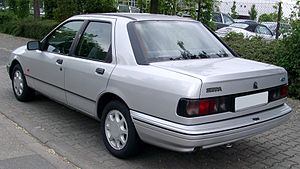
Ford Sierra / Sierra '90 (1990−1993)
Ford Sierra var en stor mellemklassebil fra bilfabrikanten Ford. Modellen var i Tyskland efterfølger for Ford Taunus, og i England for Ford Cortina.